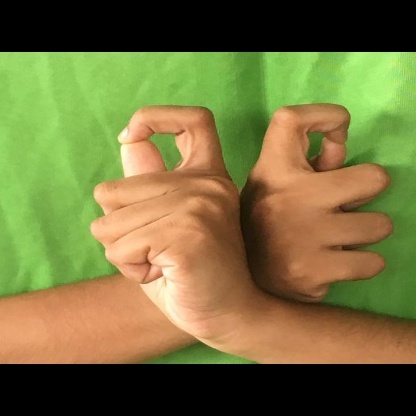
Mudra: Berunda